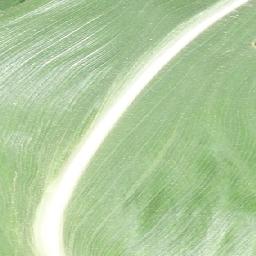
Label: Corn_(Maize)___Healthy